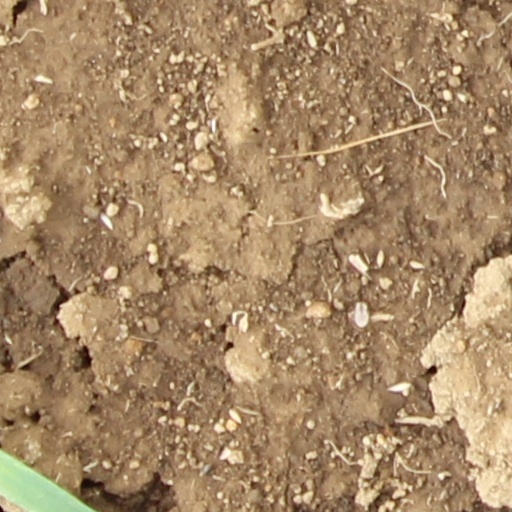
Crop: wheat